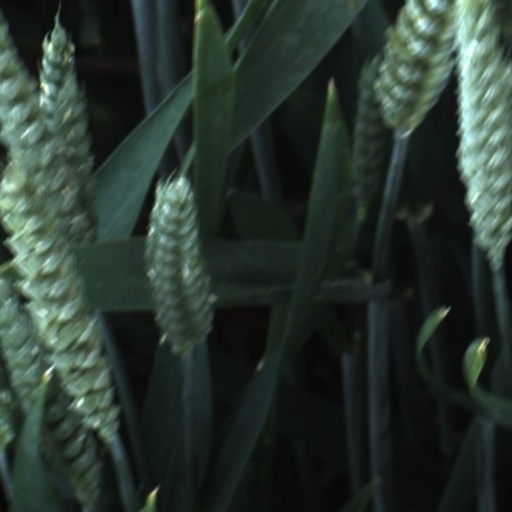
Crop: wheat